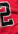
Number: 2